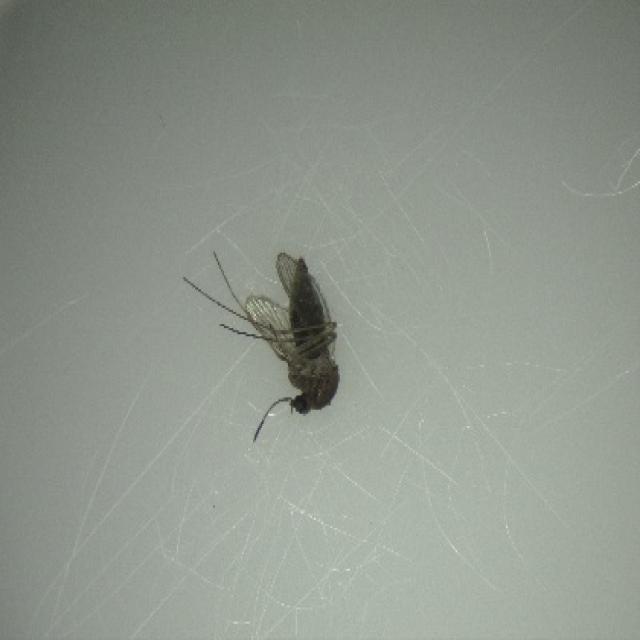
Species: culex_tritaeniorhynchus